St. John the Martyr Church (New York City)

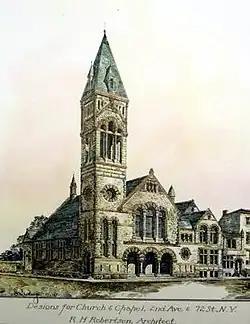
Robertson's 1886 designs for a church on the Upper East Side of Manhattan. The main church was never built, but the chapel was, as Knox Presbyterian Church, now St. John the Martyr Roman Catholic Church.

The Church of St. John the Martyr was a Roman Catholic parish church in the Roman Catholic Archdiocese of New York, located at 250 East 72nd Street, Upper East Side, Manhattan, New York City, New York.